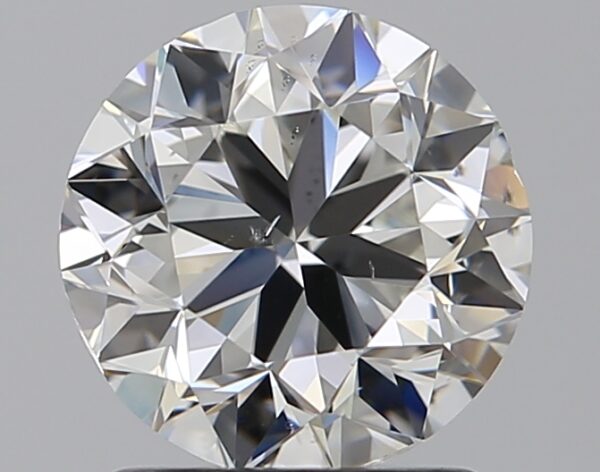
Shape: round
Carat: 1.5
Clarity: SI1
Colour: H
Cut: VG
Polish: EX
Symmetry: VG
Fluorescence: F
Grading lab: GIA
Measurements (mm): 7.06 x 7.15 x 4.58